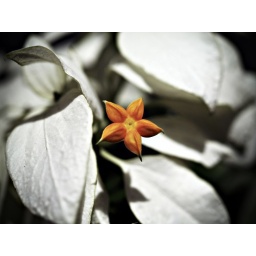
Closeup shot of plant with small flower. The orange flower by the way is about the size of human thumb nail...